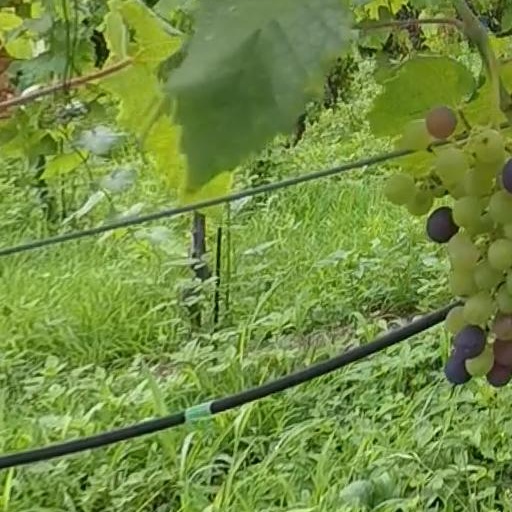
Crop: grape